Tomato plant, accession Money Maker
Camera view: vertical (180 deg); turntable rotation: 150 degrees
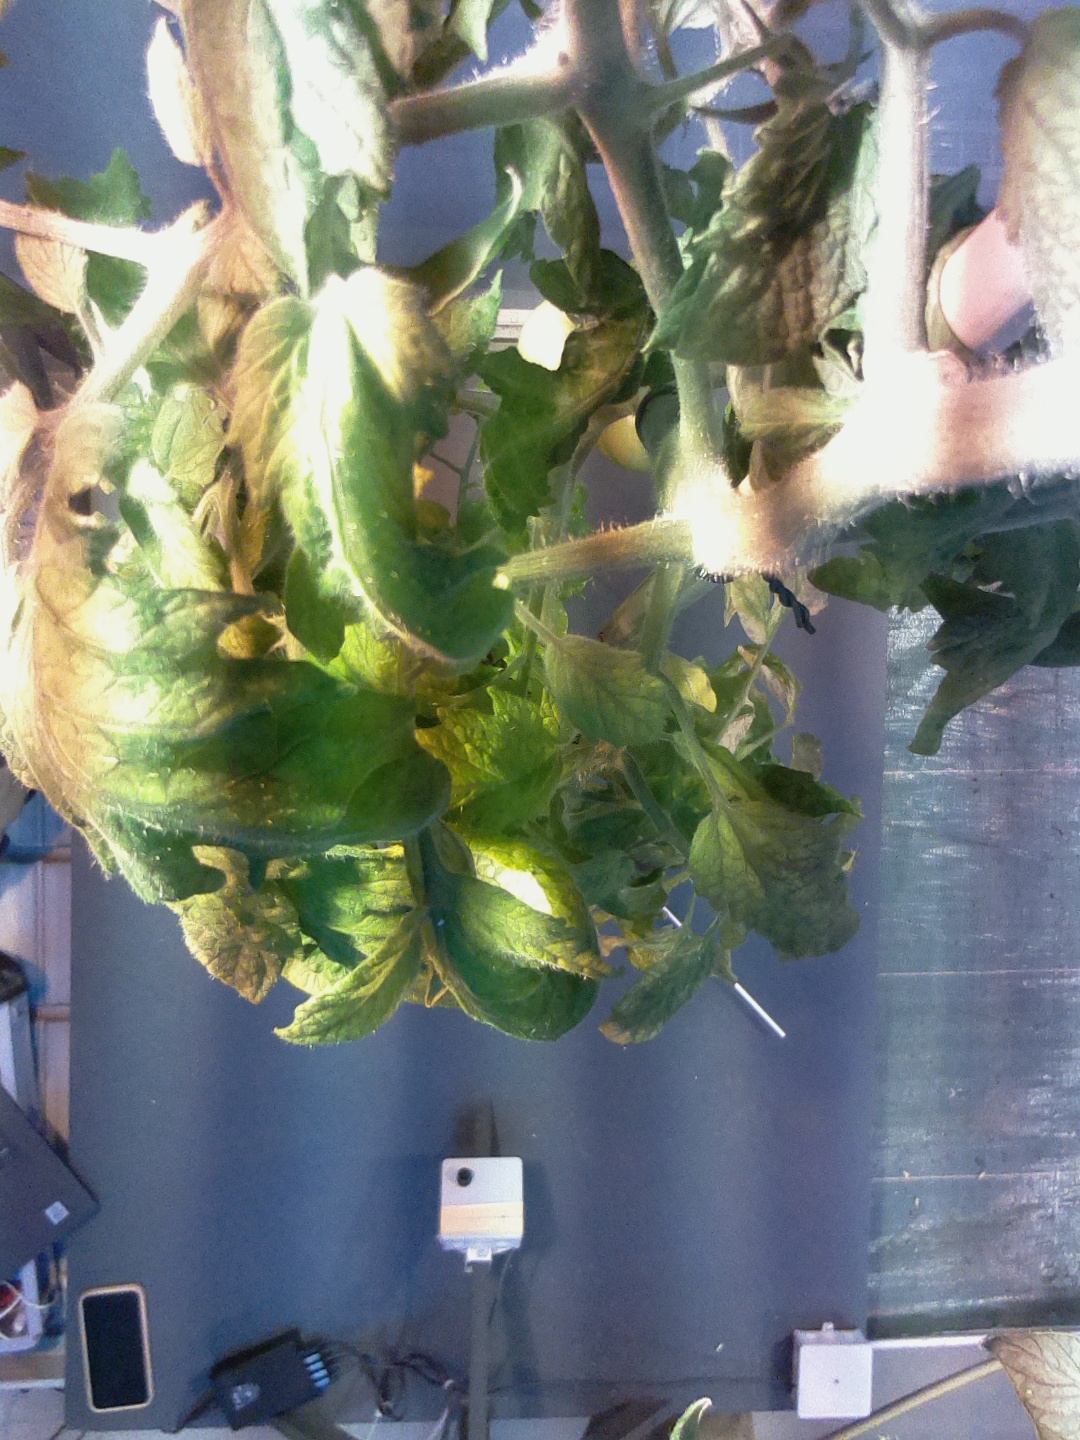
BBCH growth stage 79: 90% -100% of final fruit size